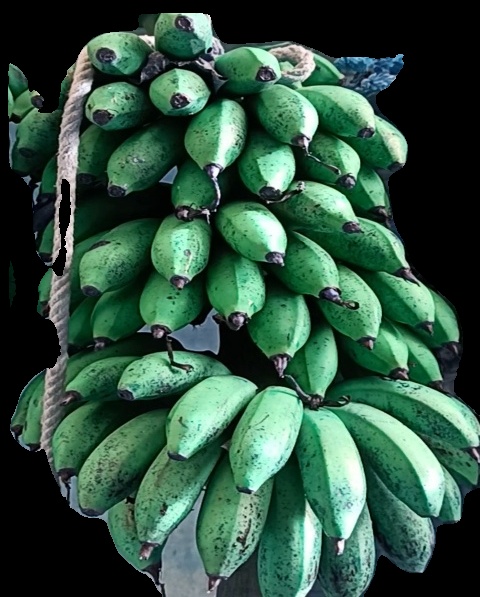
Variety: rasbale
Grade: grade2